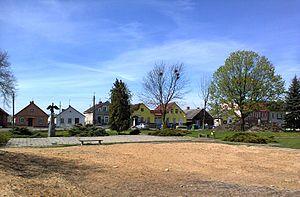
Le pogrom de Radziłów est un massacre de la population juive de cette localité et de ses environs, perpétré par la population polonaise locale le 7 juillet 1941, au cours de la Seconde Guerre mondiale. Encouragés par l'occupant nazi, les villageois polonais ont brûlé vifs environ 500 Juifs dans une grange, et exécuté d'autres par armes à feu ou à coup de hache. Le bilan est estimé entre 600 et 1700 morts.